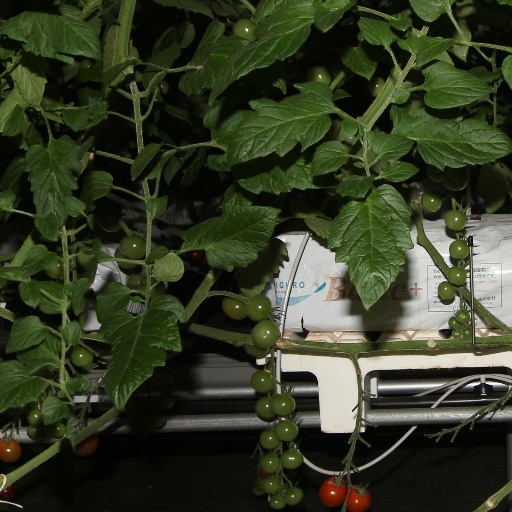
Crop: tomato